John Mayer

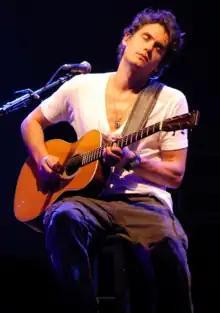
Mayer performing in San Jose, California, in June 2007

Mayer's third studio album, titled "Continuum", was released on September 12, 2006, produced by Mayer and Steve Jordan. Mayer suggested the album was intended to combine blues and pop. In that vein, two of the tracks from his Trio release "Try!"—"Vultures" and "Gravity"—were included on "Continuum". Despite his excitement, in a "Rolling Stone" interview, Mayer recalled that after former Columbia Records head Don Ienner panned "Continuum" he briefly considered quitting music and studying design full-time.